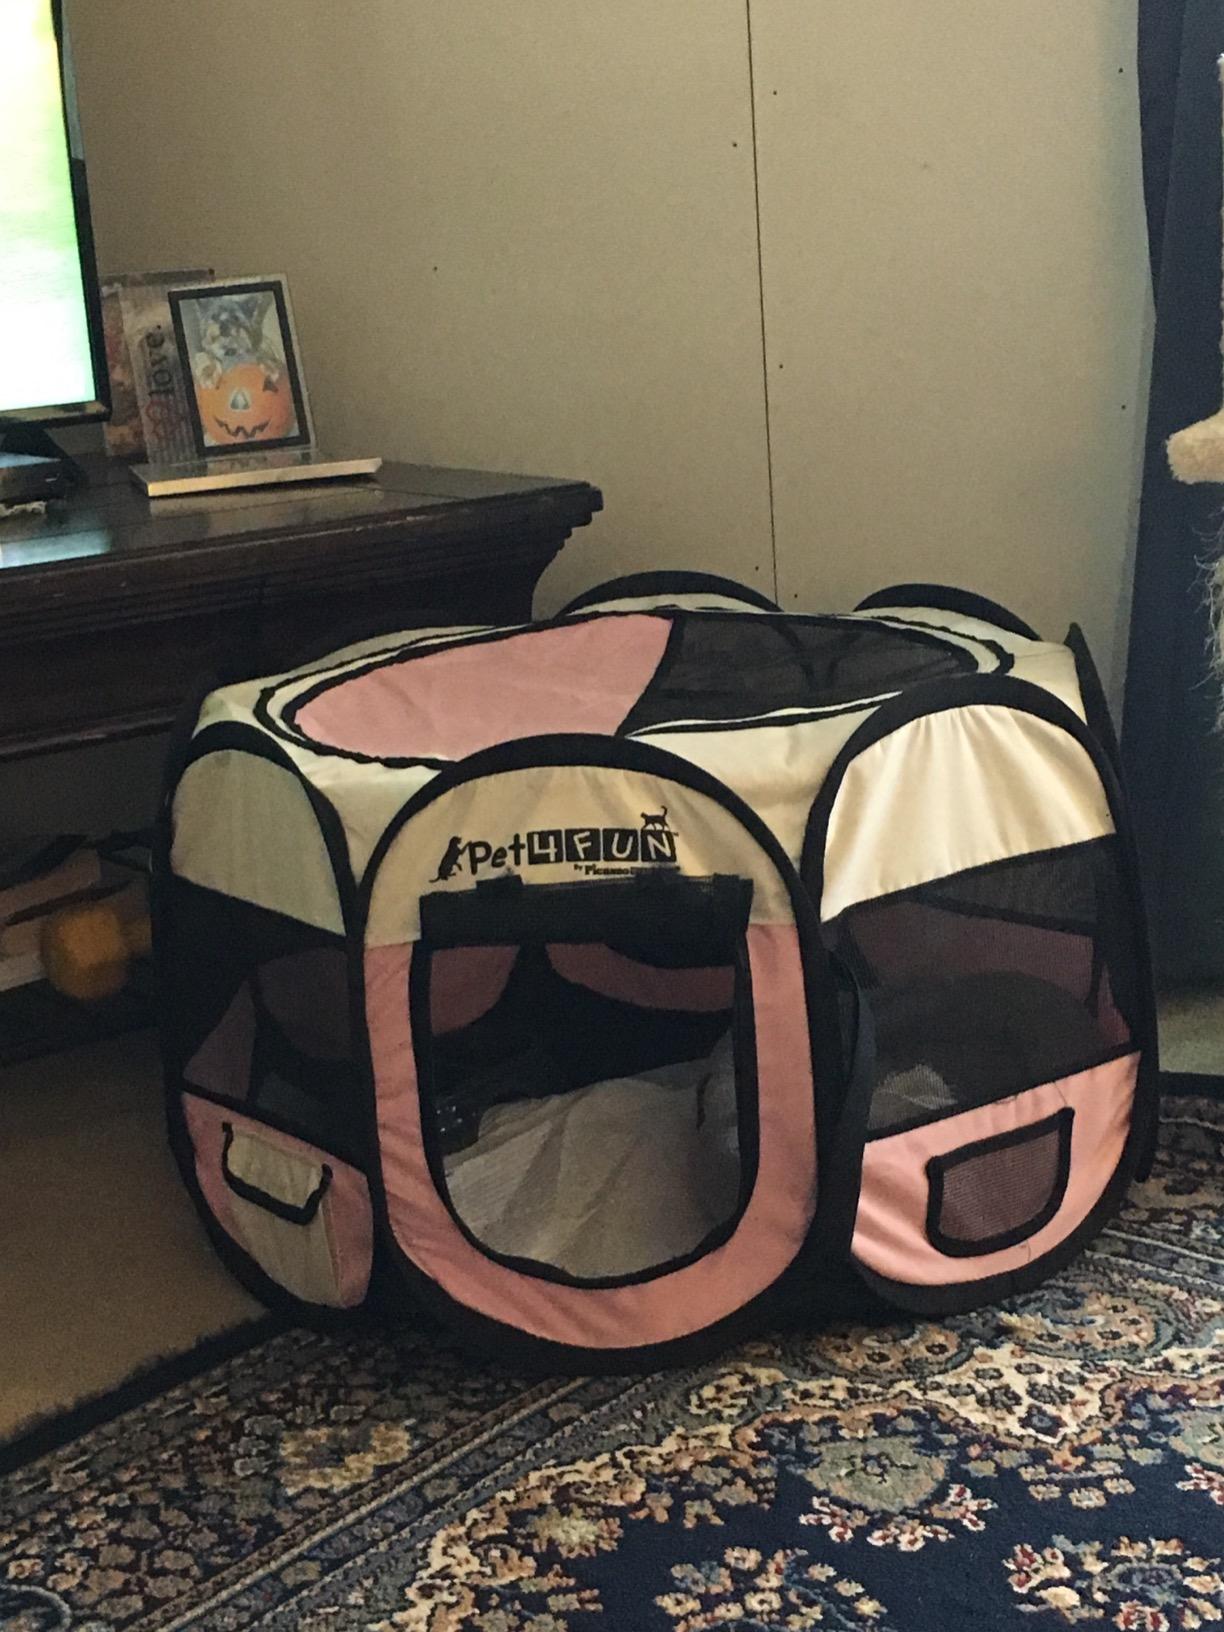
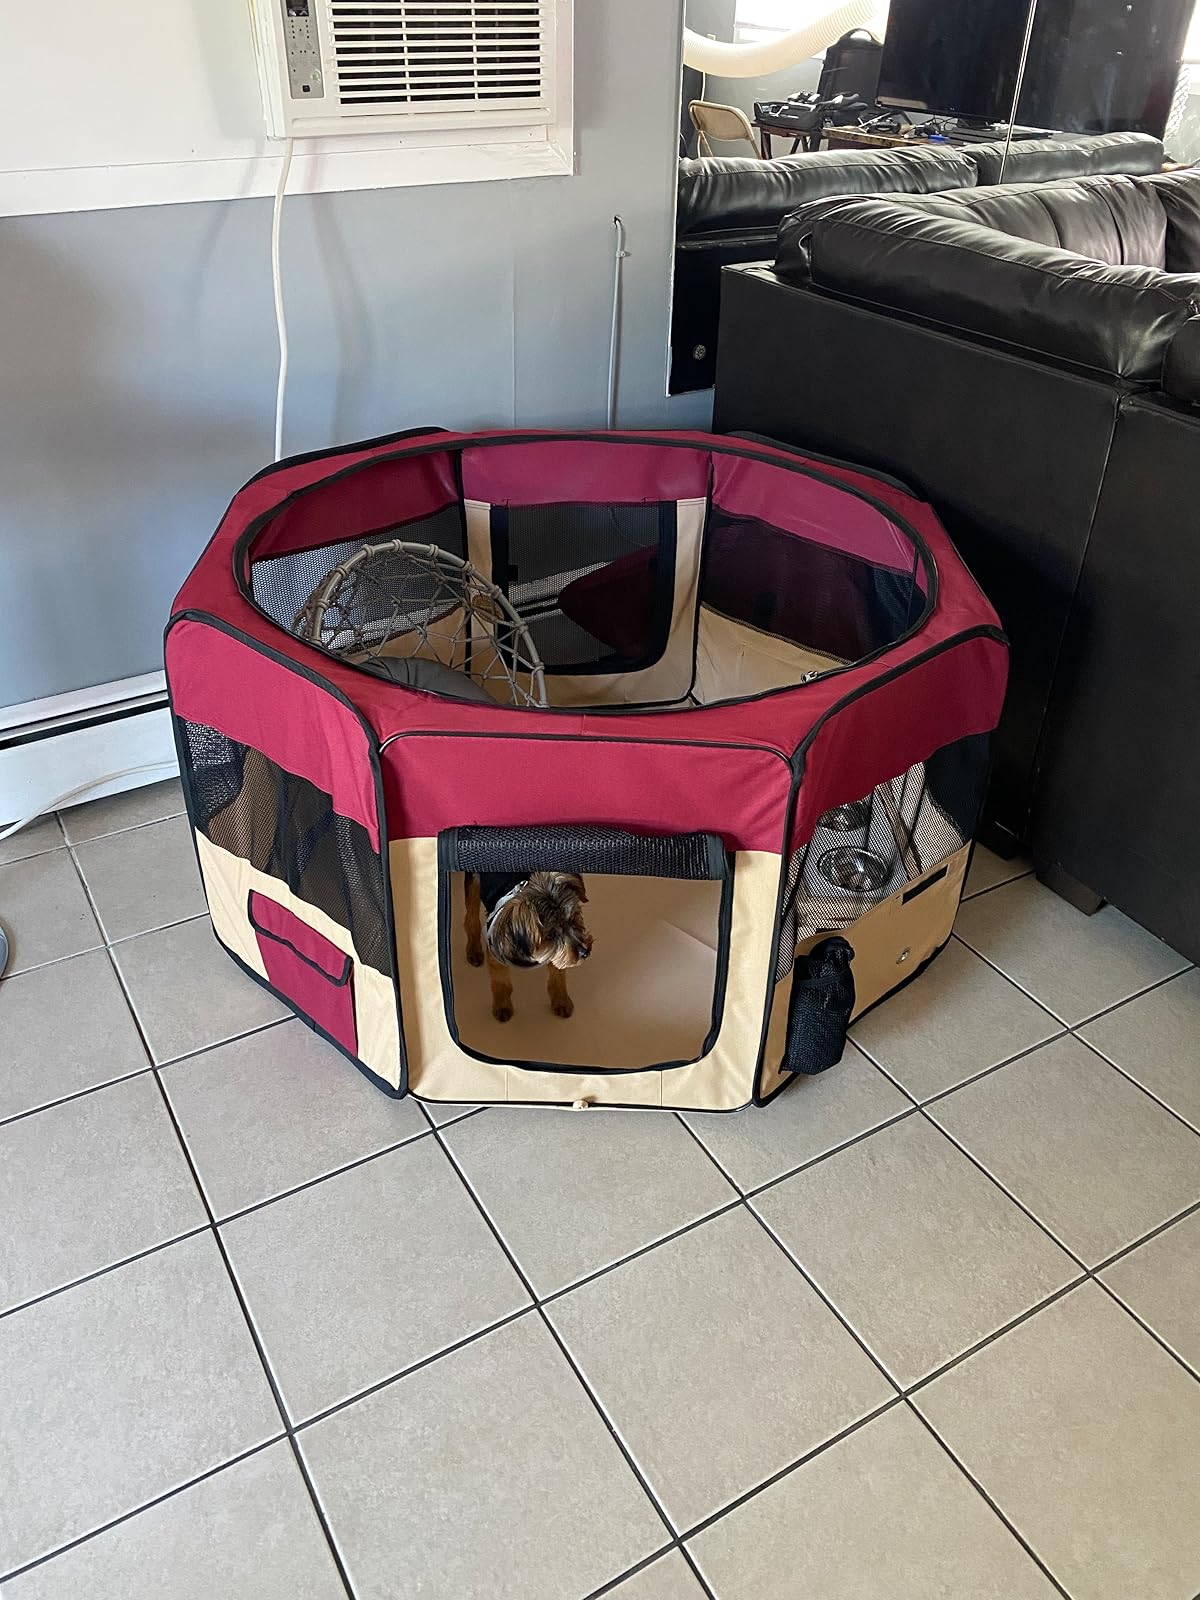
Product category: items_kennel
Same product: no